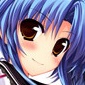
Portrait style: Anime Portrait